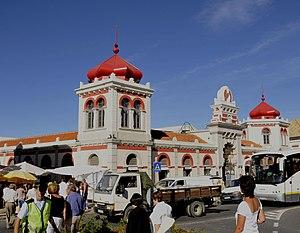
Loulé est une ville et municipalité portugaise du district de Faro en Algarve, d'une superficie de 764,2 km² et de 65 444 habitants.